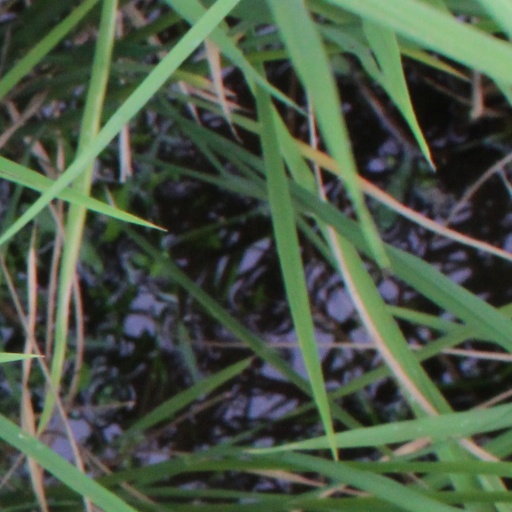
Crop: rice